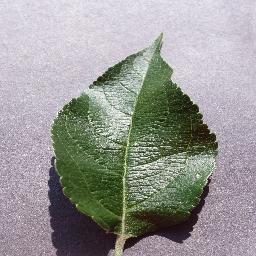
Label: Apple___healthy